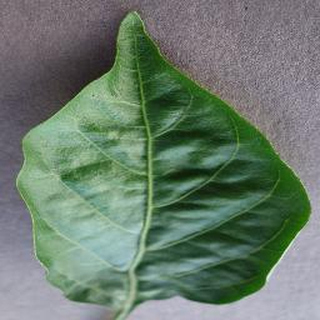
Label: healthy_bell_pepper